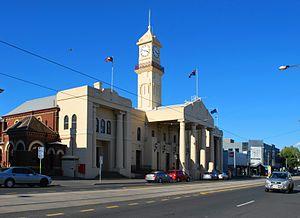
Richmond est une banlieue de Melbourne situé à 3 kilomètres au sud-est du quartier central des affaires. Au recensement de 2011, Richmond avait une population de 26 121 habitants et une superficie de 3,8 km². Elle fait partie de la ville de Yarra.